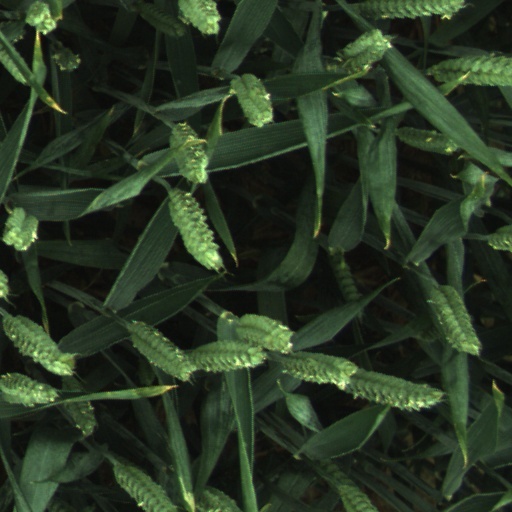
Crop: wheat